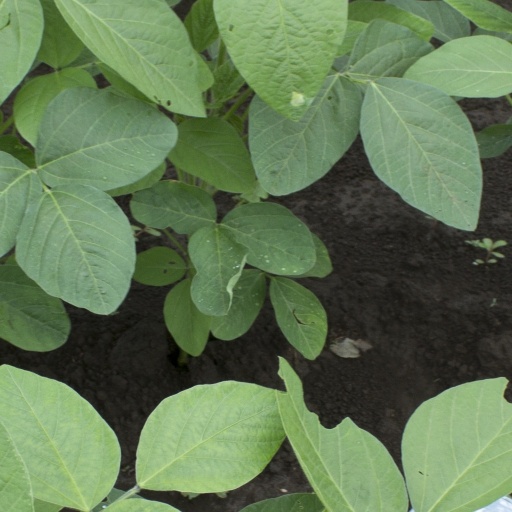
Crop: soybean